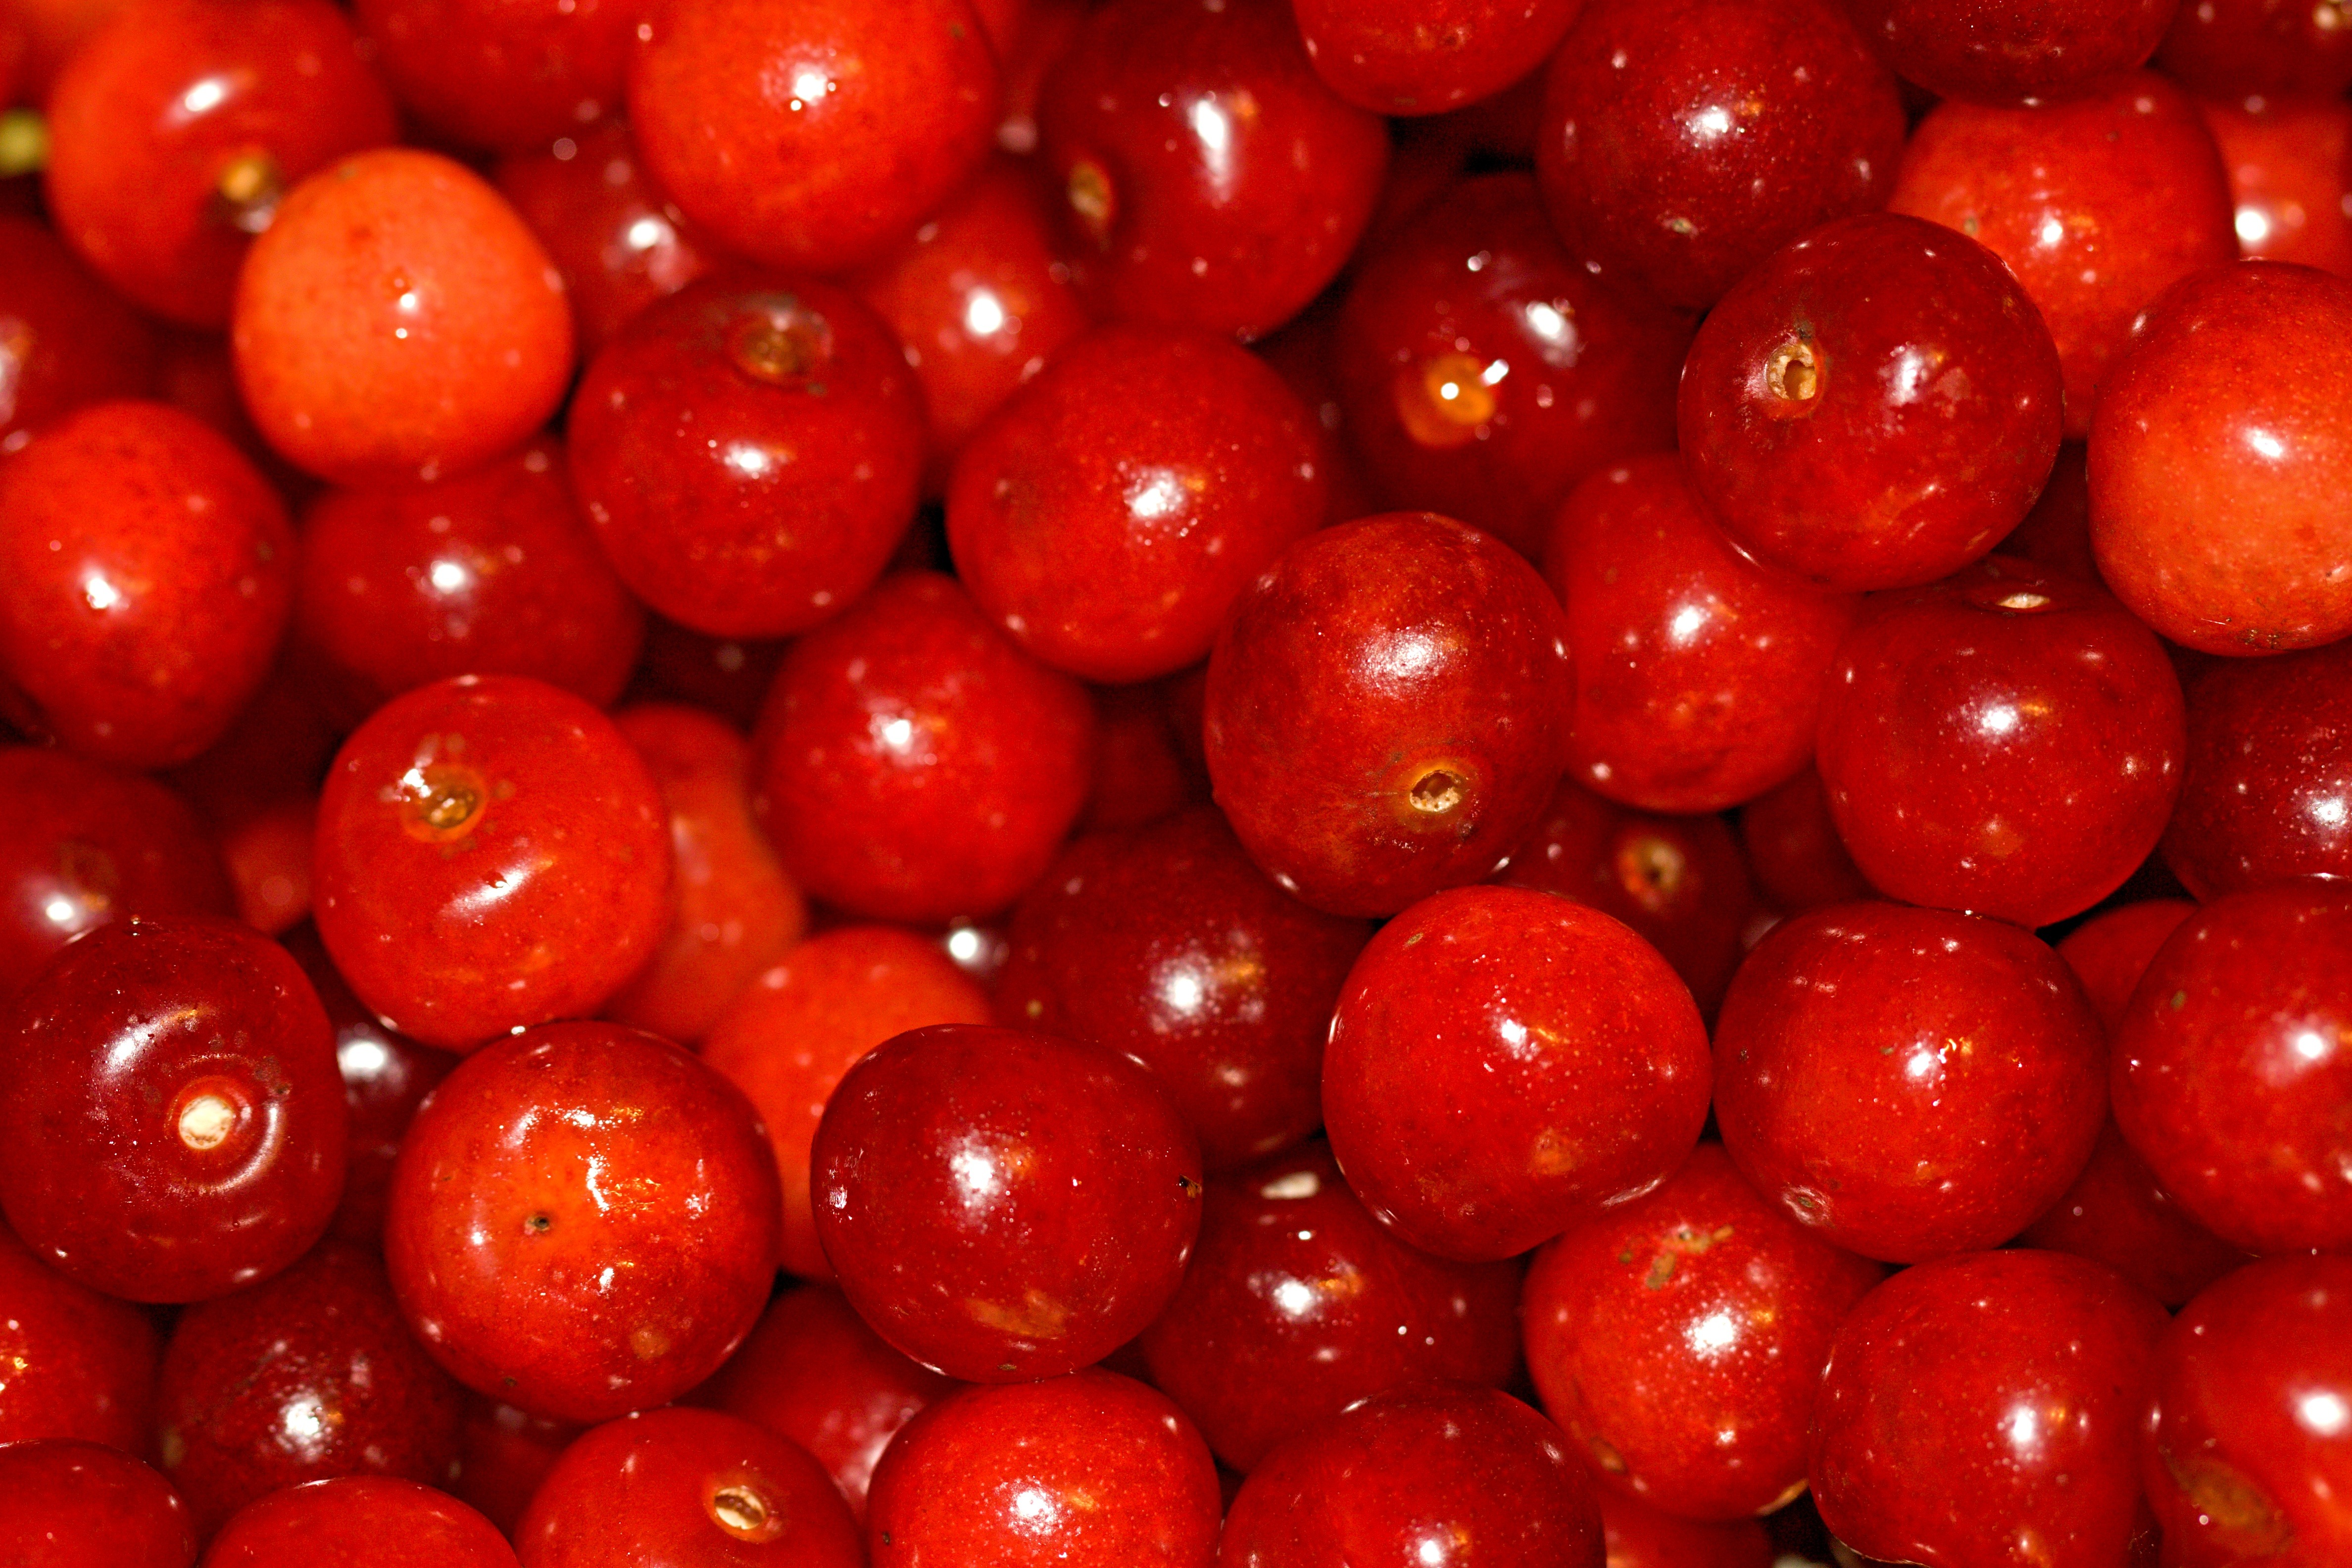
nature, plant, fruit, berry, wild, food, red, produce, juicy, dessert, season, cranberry, vitamin, shrub, vegetarian, cherry, organic, cherries, flowering plant, rose family, acerola, malpighia, lingonberry, land plant, zante currant, pink peppercorn, camu camu